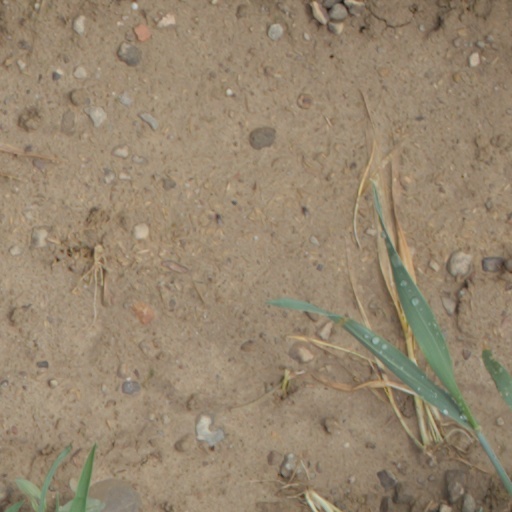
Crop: wheat